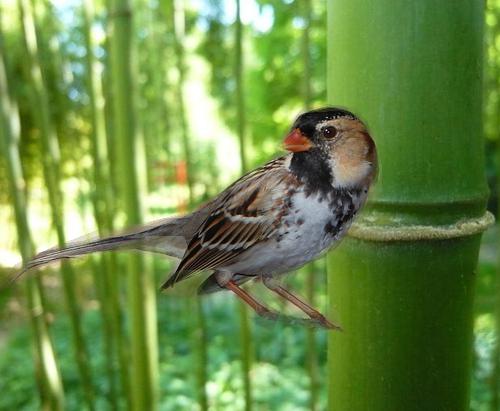
Bird species: Harris_Sparrow
Bird type: landbird
Background: land